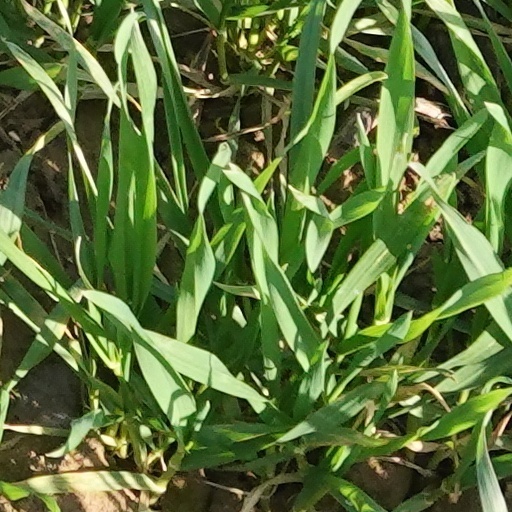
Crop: wheat